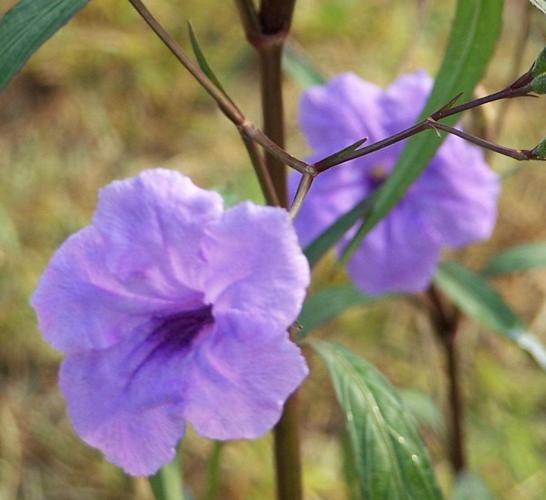
Label: mexican petunia